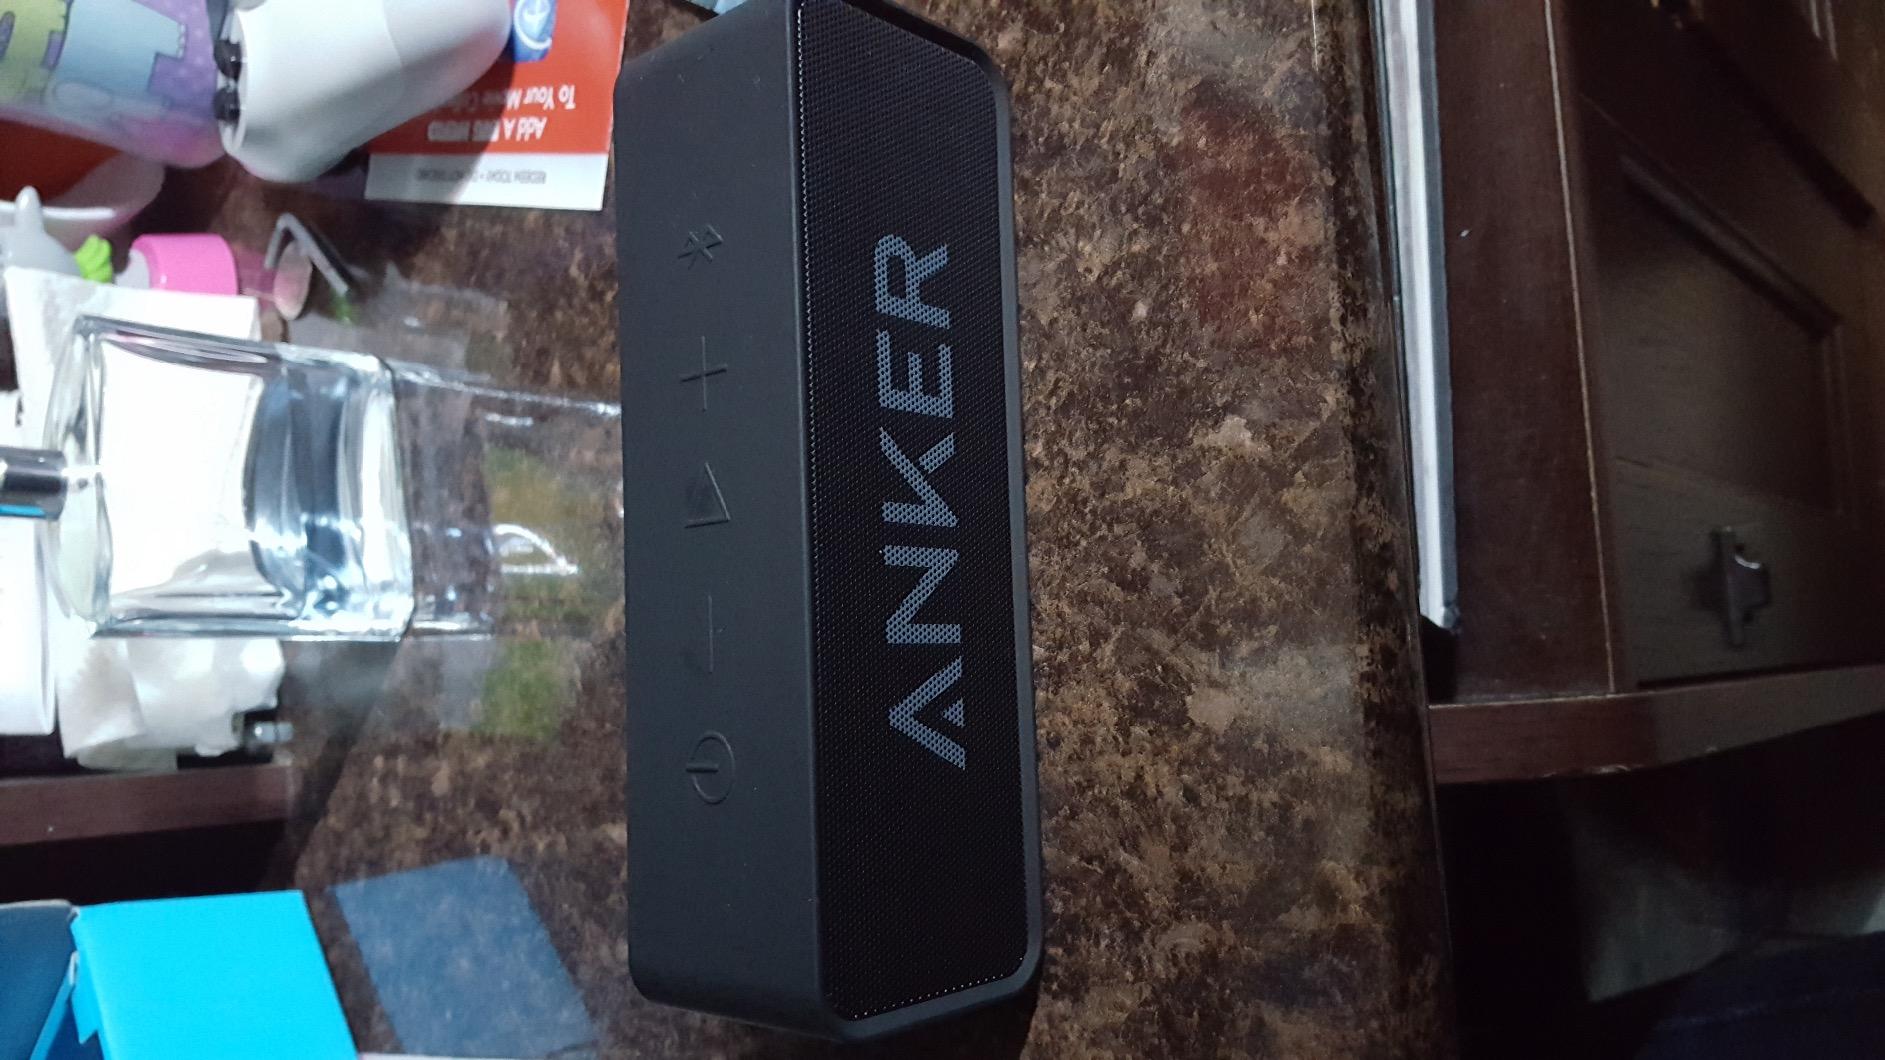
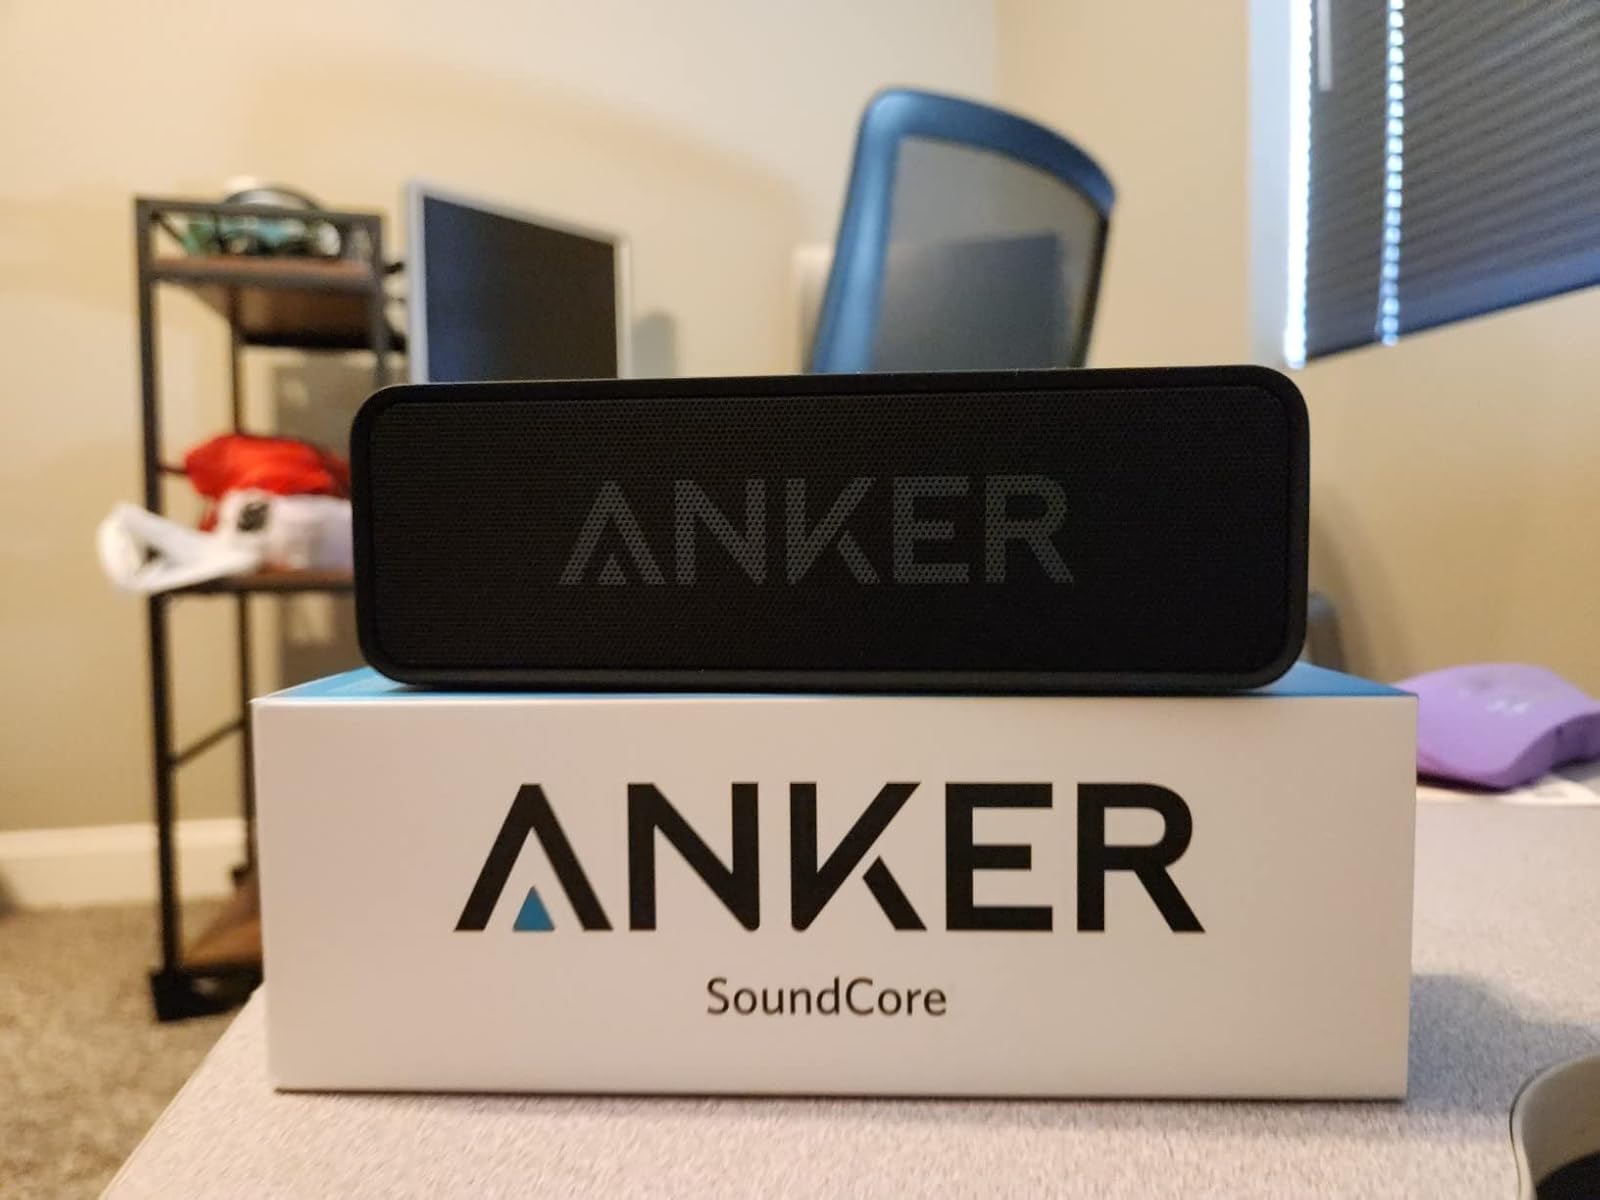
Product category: speaker
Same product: yes